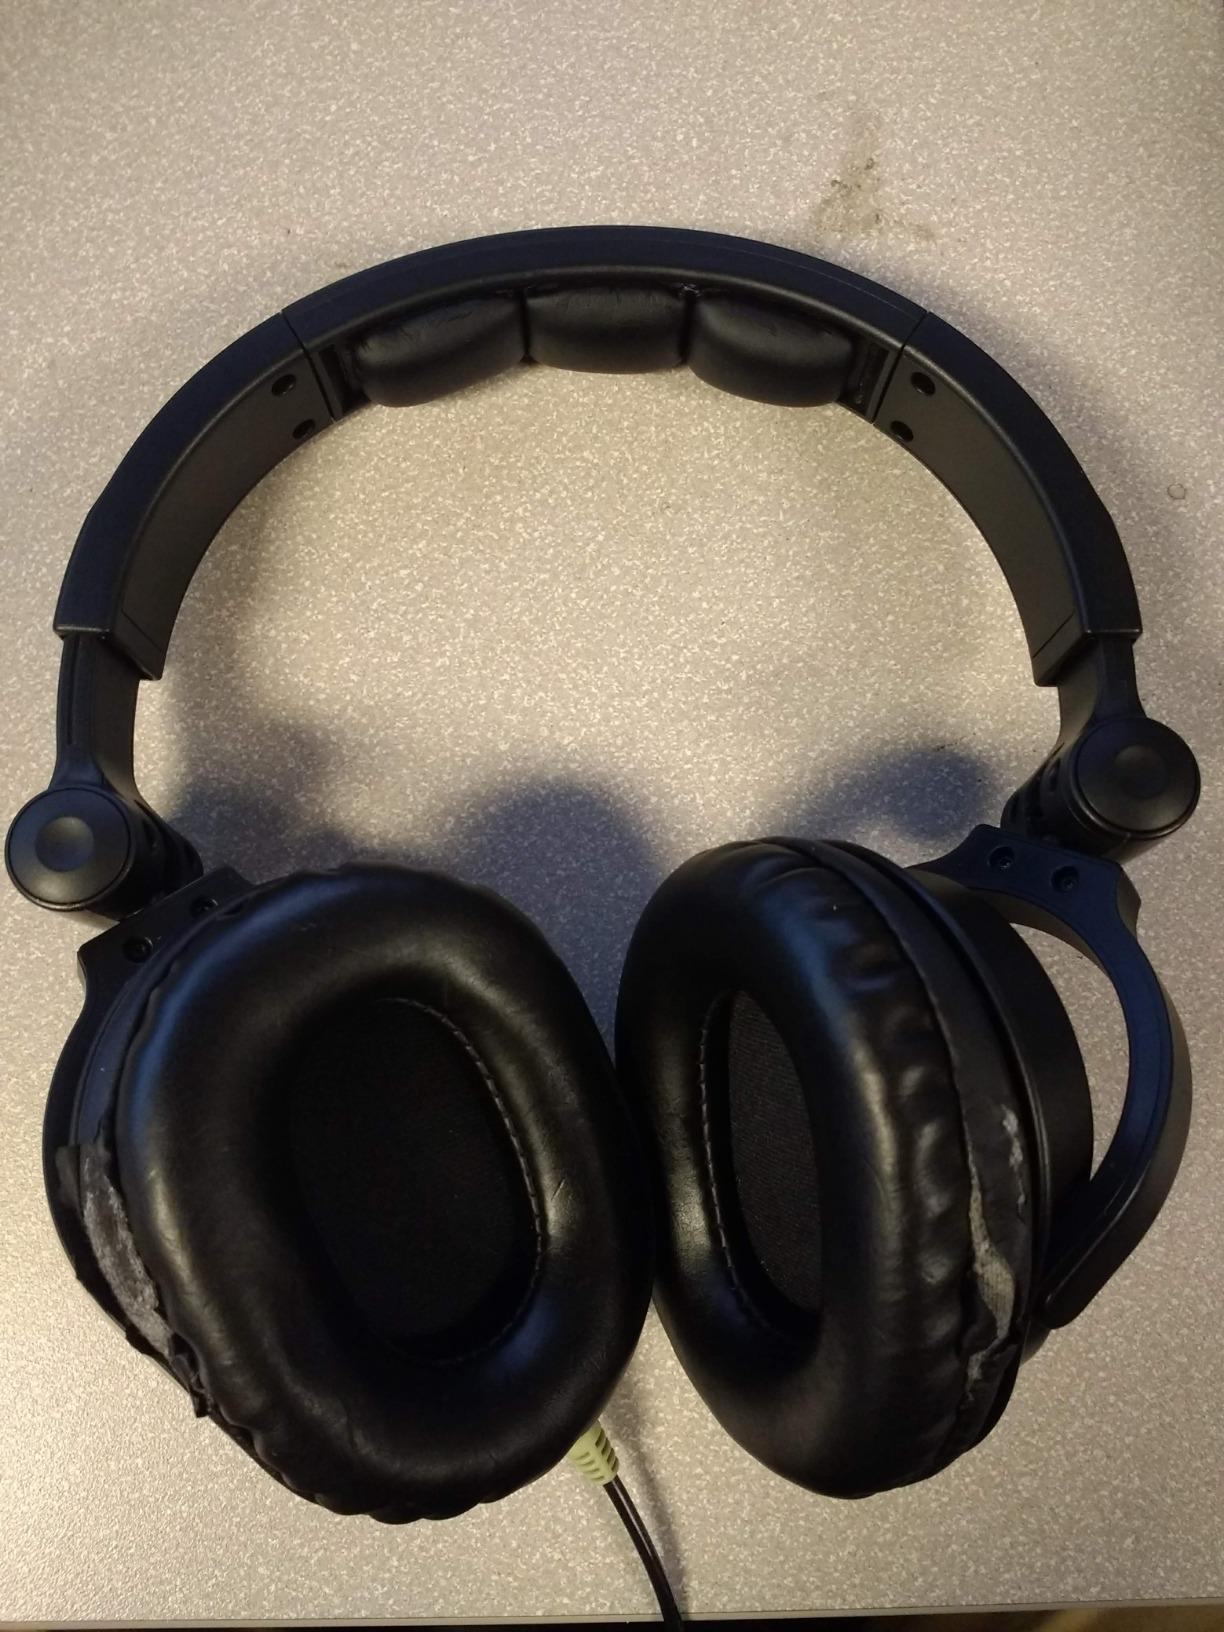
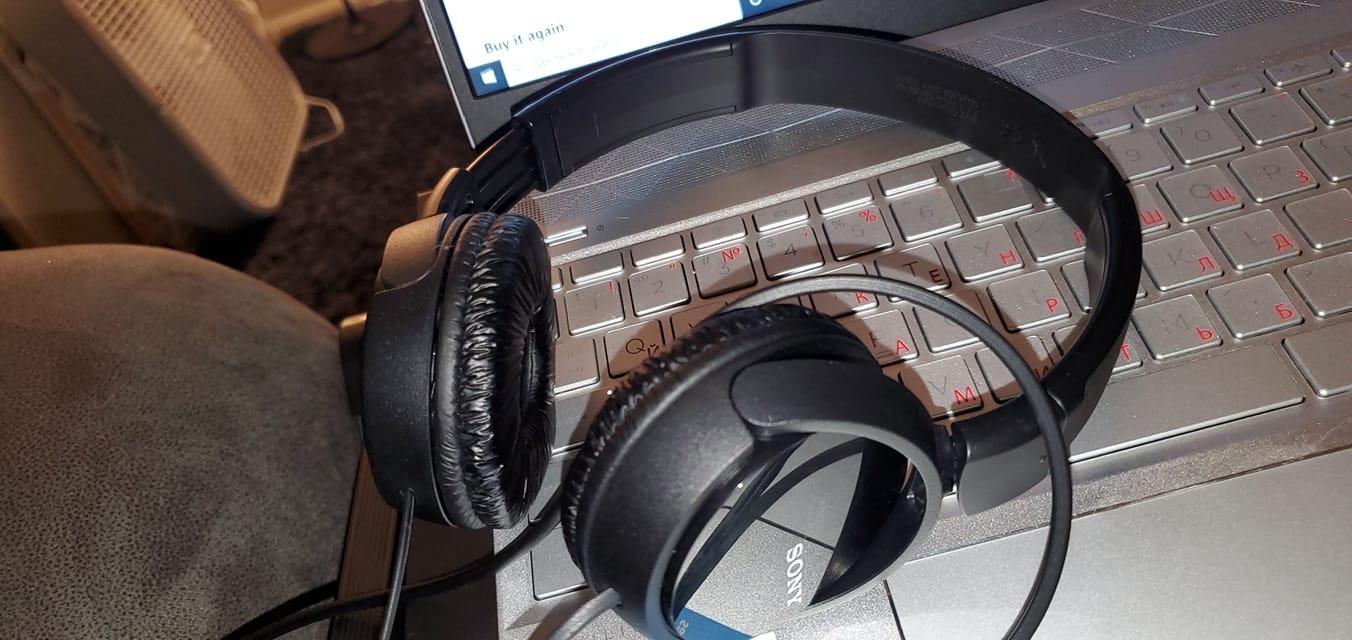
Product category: headphones
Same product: no